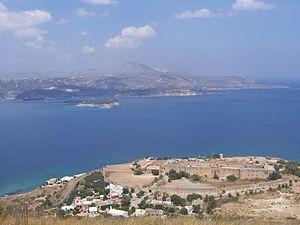
Aptera, parfois appelée Aptara, Apteria, Apterea, Aptaria ou Aptére, est une ancienne cité de Crète, désormais en ruines, située dans le nome de La Canée. Aptera fut fondée sur la colline de Paliokastro, à une altitude de 230 mètres environ, et domine toute la baie de Souda, à environ 15 km à l'est de l'actuelle La Canée.